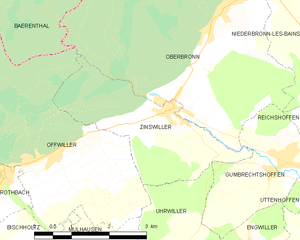
Carte des communes françaises